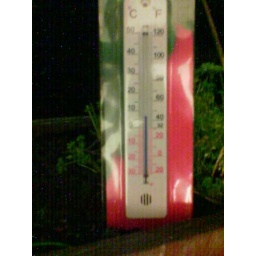
Temp outside of the bedroom window on 13 Nov in the bedroom on 13 Nov